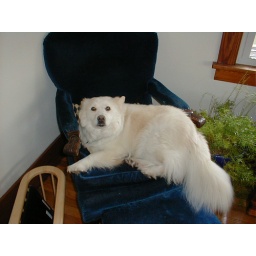
August in blue chair